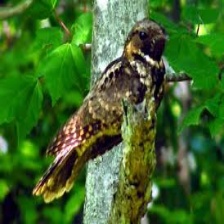
Species: EASTERN WIP POOR WILL
Scientific name: ANTROSTOMUS VOCIFERUS